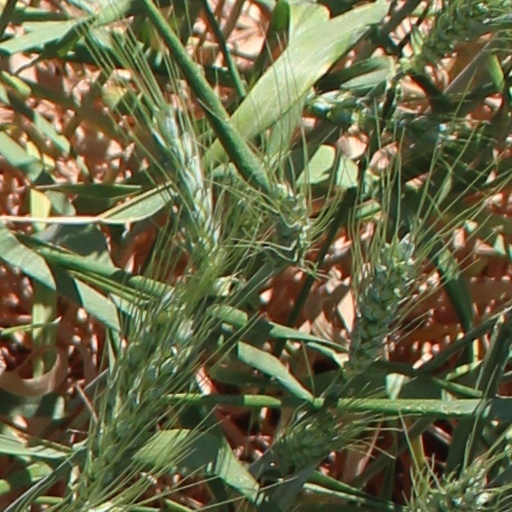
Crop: wheat